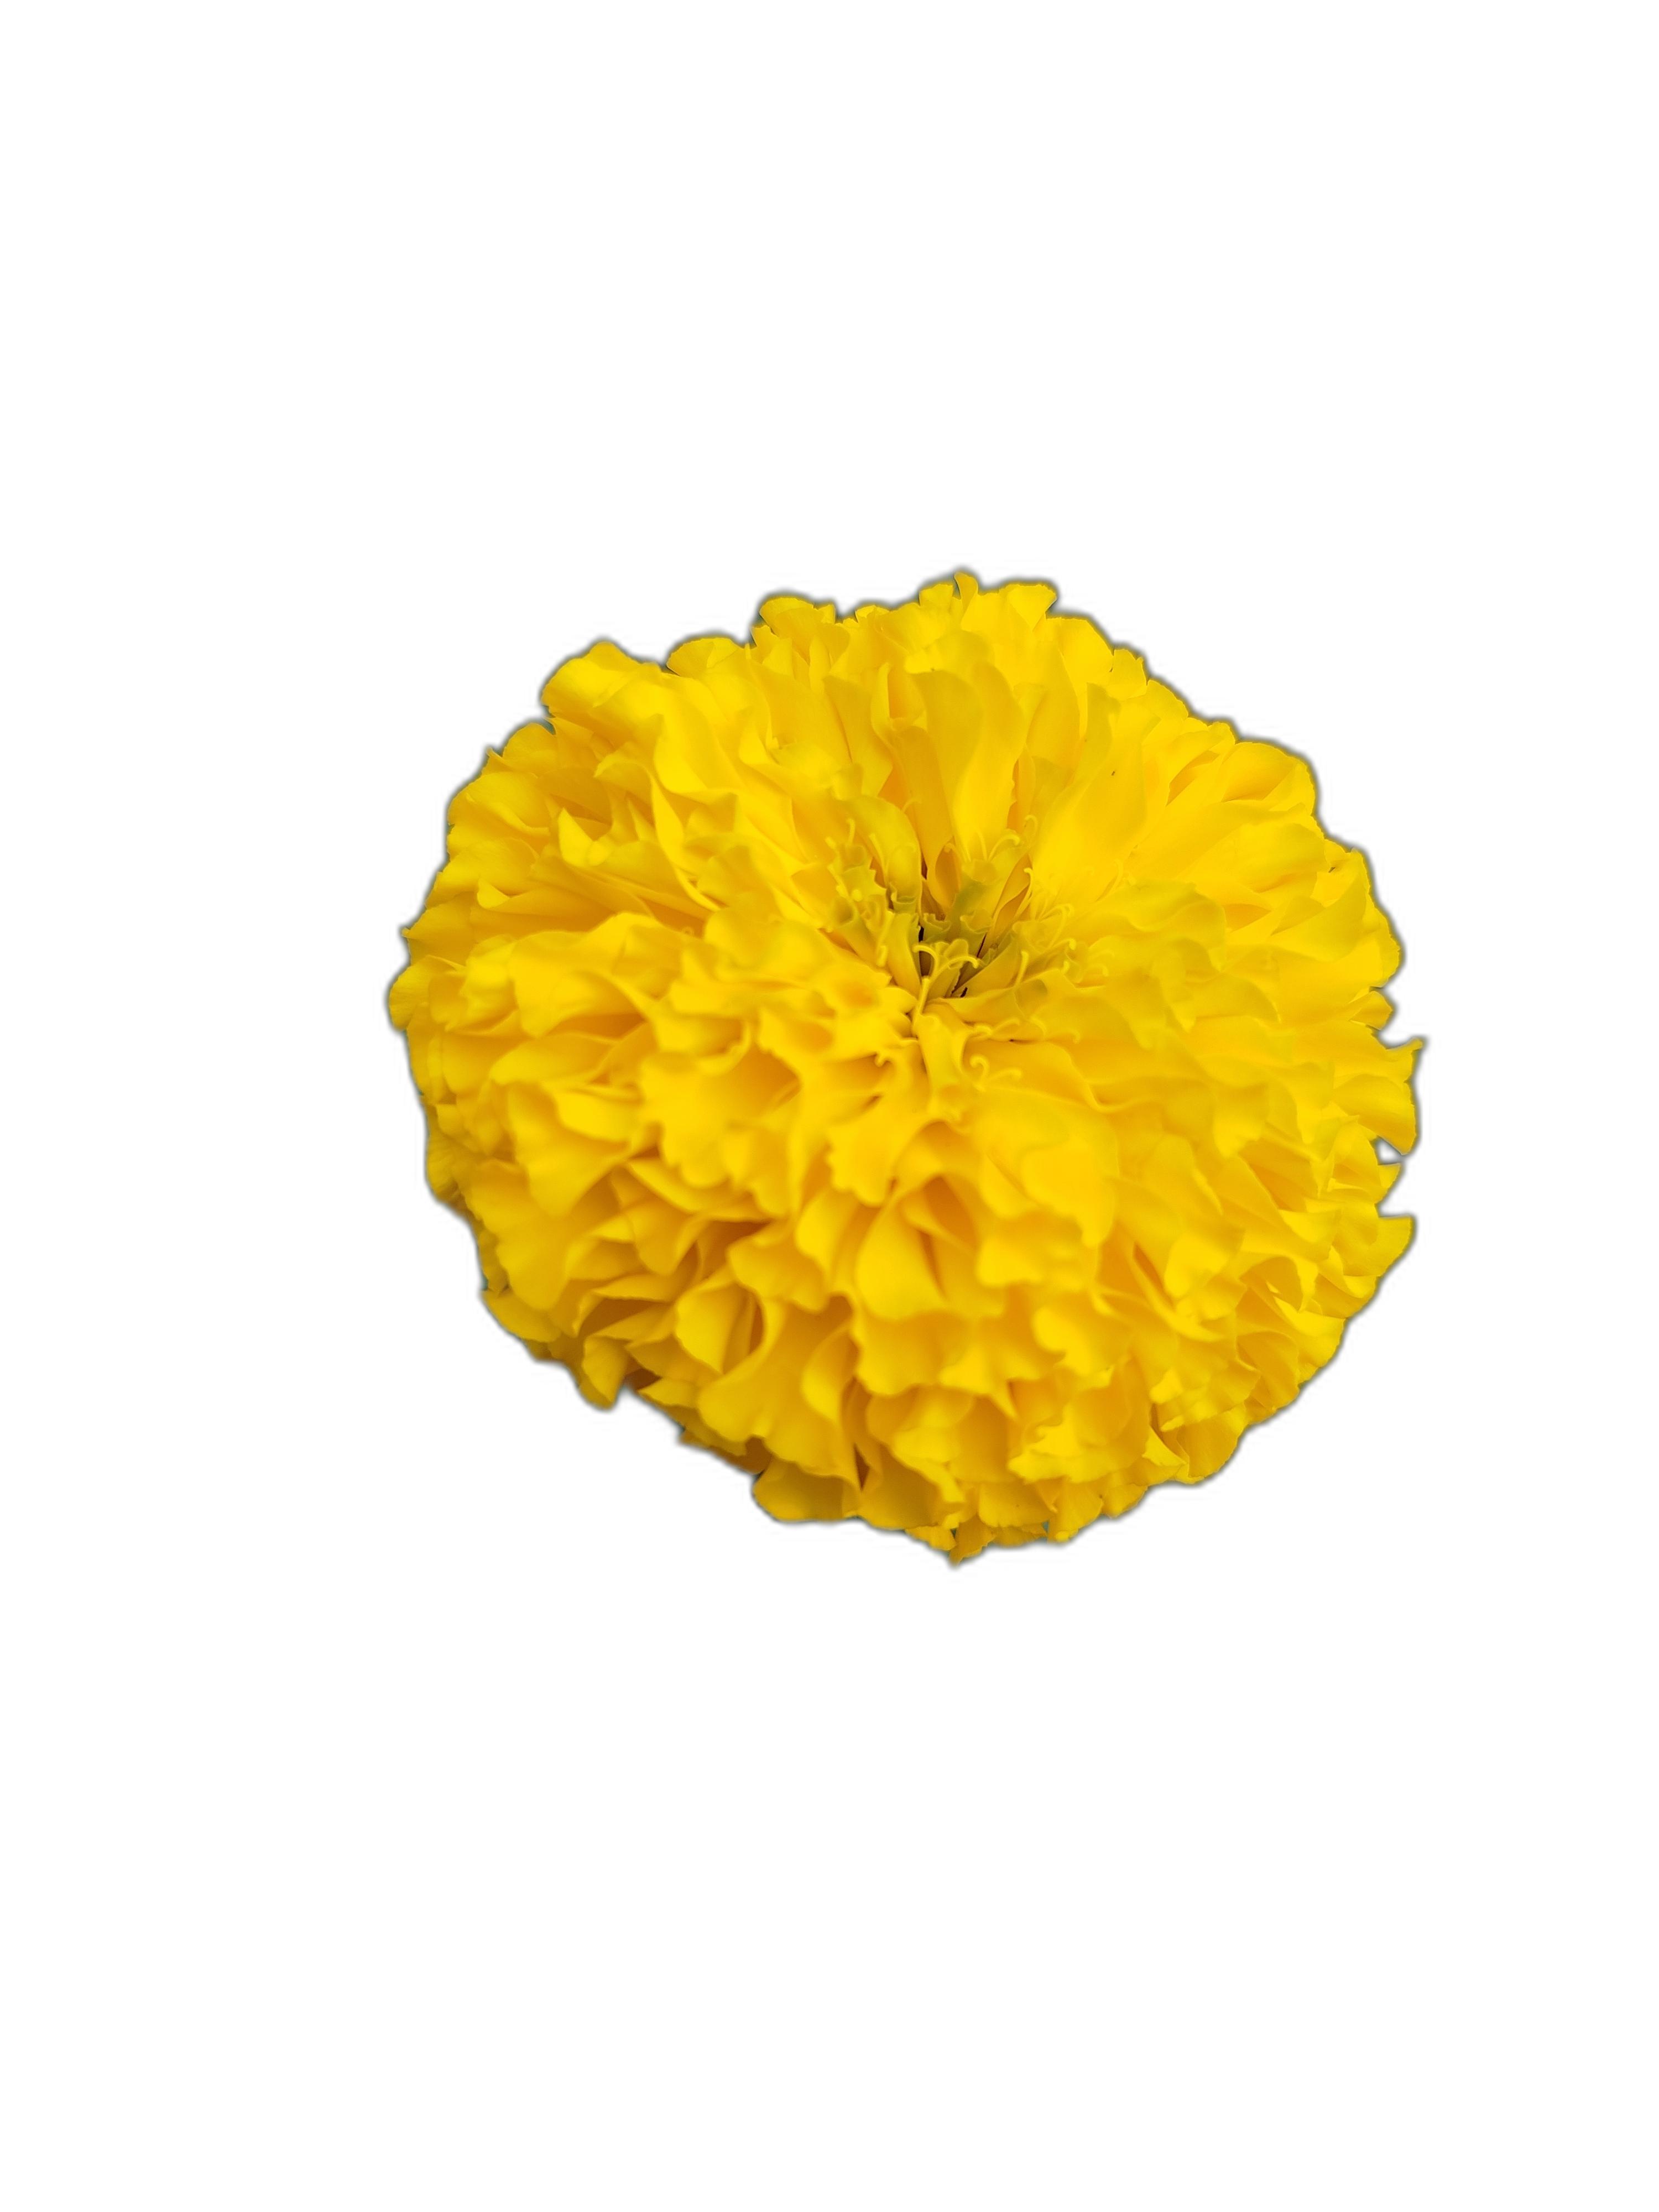
Label: Marigold